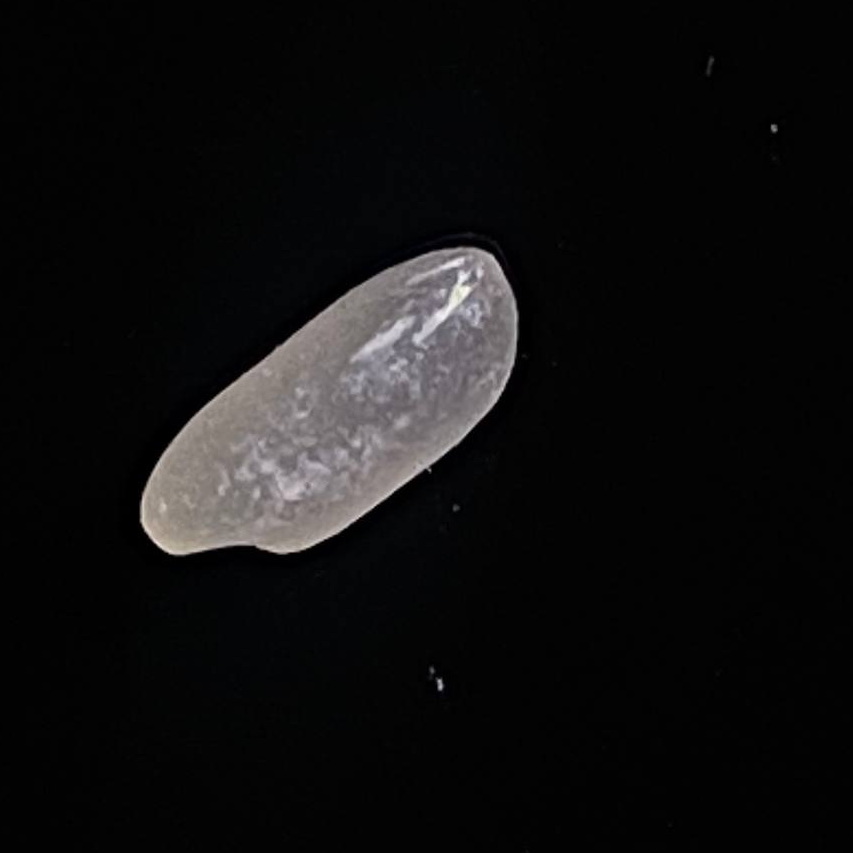
Rice variety: Paijam